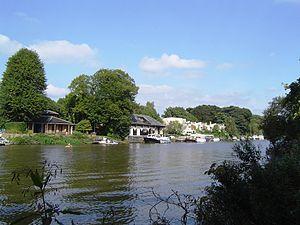
L'île d'Eel Pie est une île fluviale située sur la Tamise, à Londres, dans le quartier de Twickenham. Connue auparavant sous le nom de he Parish Ait puis Twickenham Ait, l'île n'est accessible que par une passerelle ou par bateau.